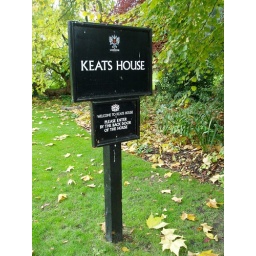
We saw this sign after we'd left the house and had entered by the front. Oops.